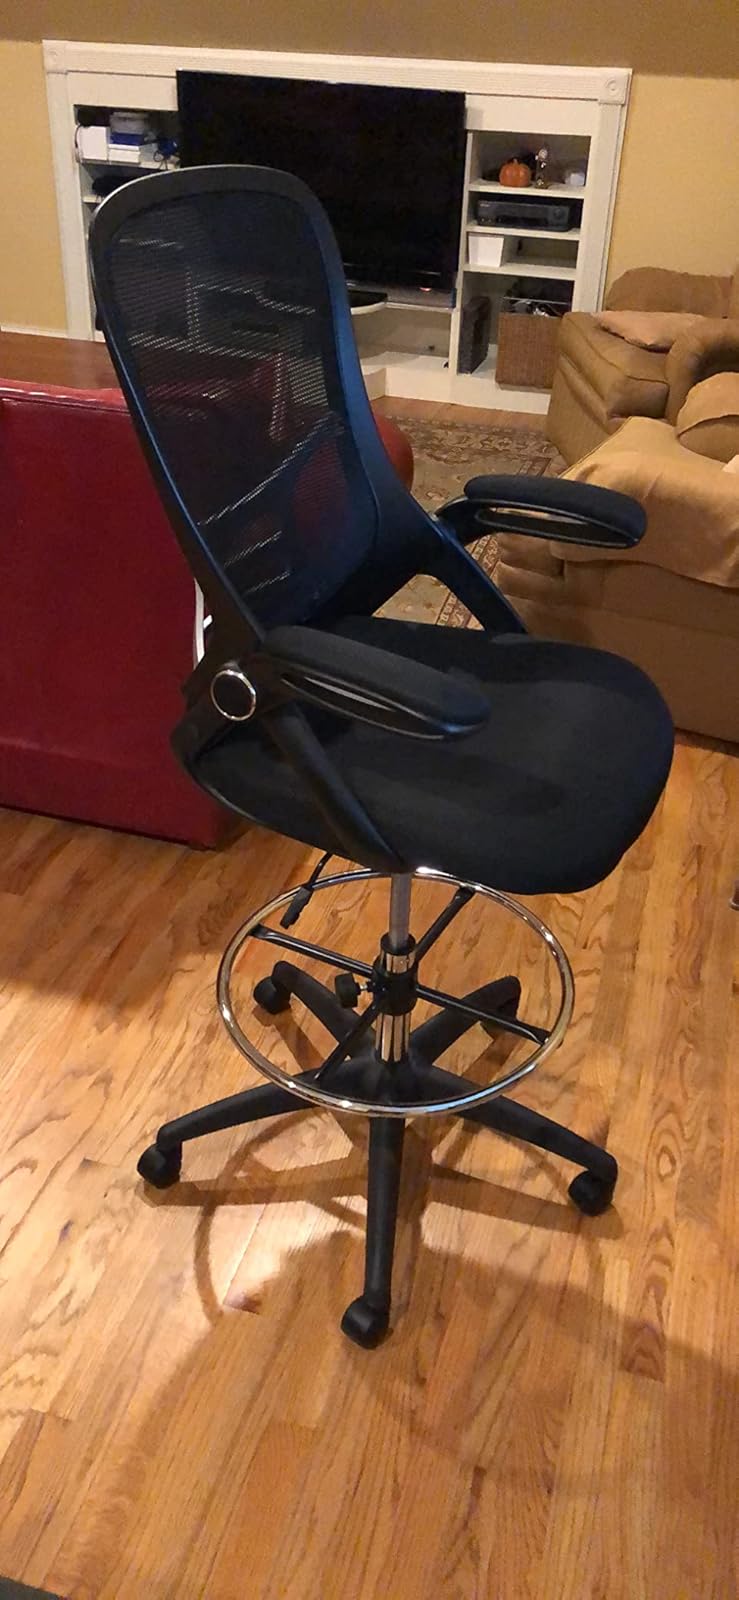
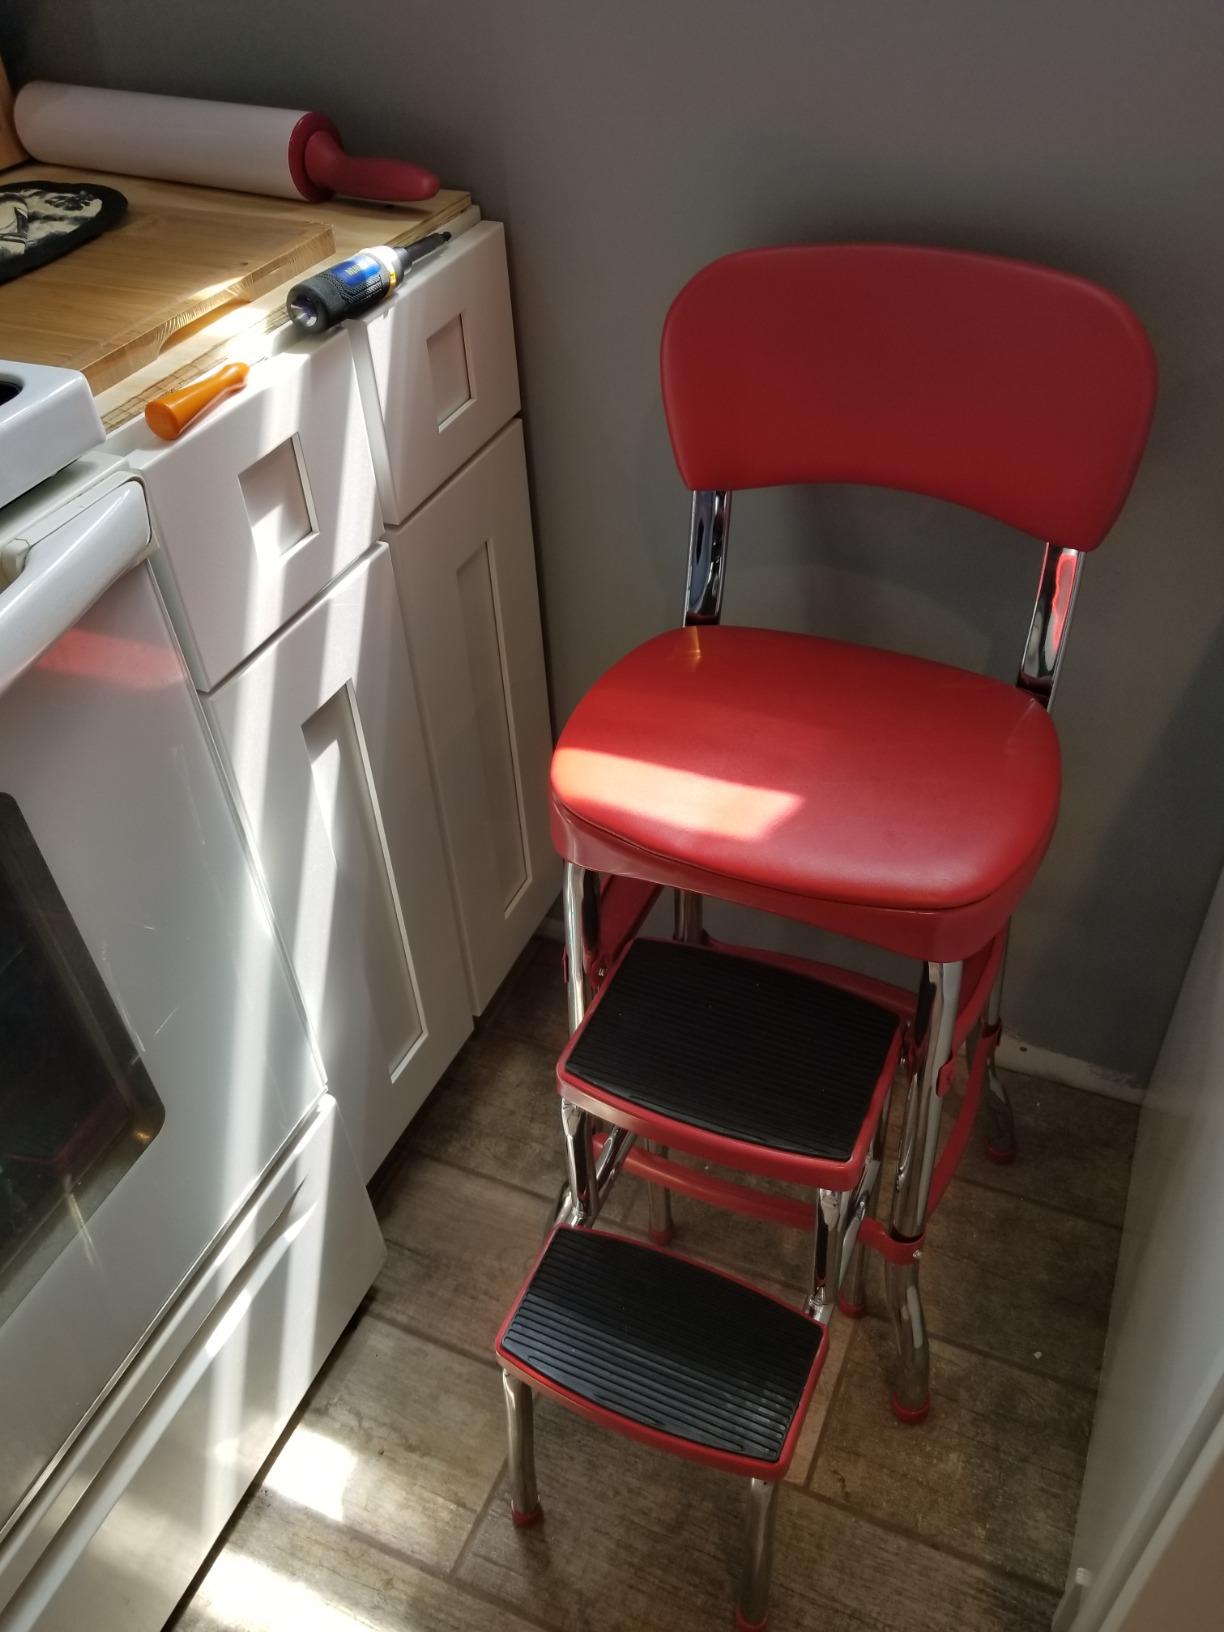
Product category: items_chair
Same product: no